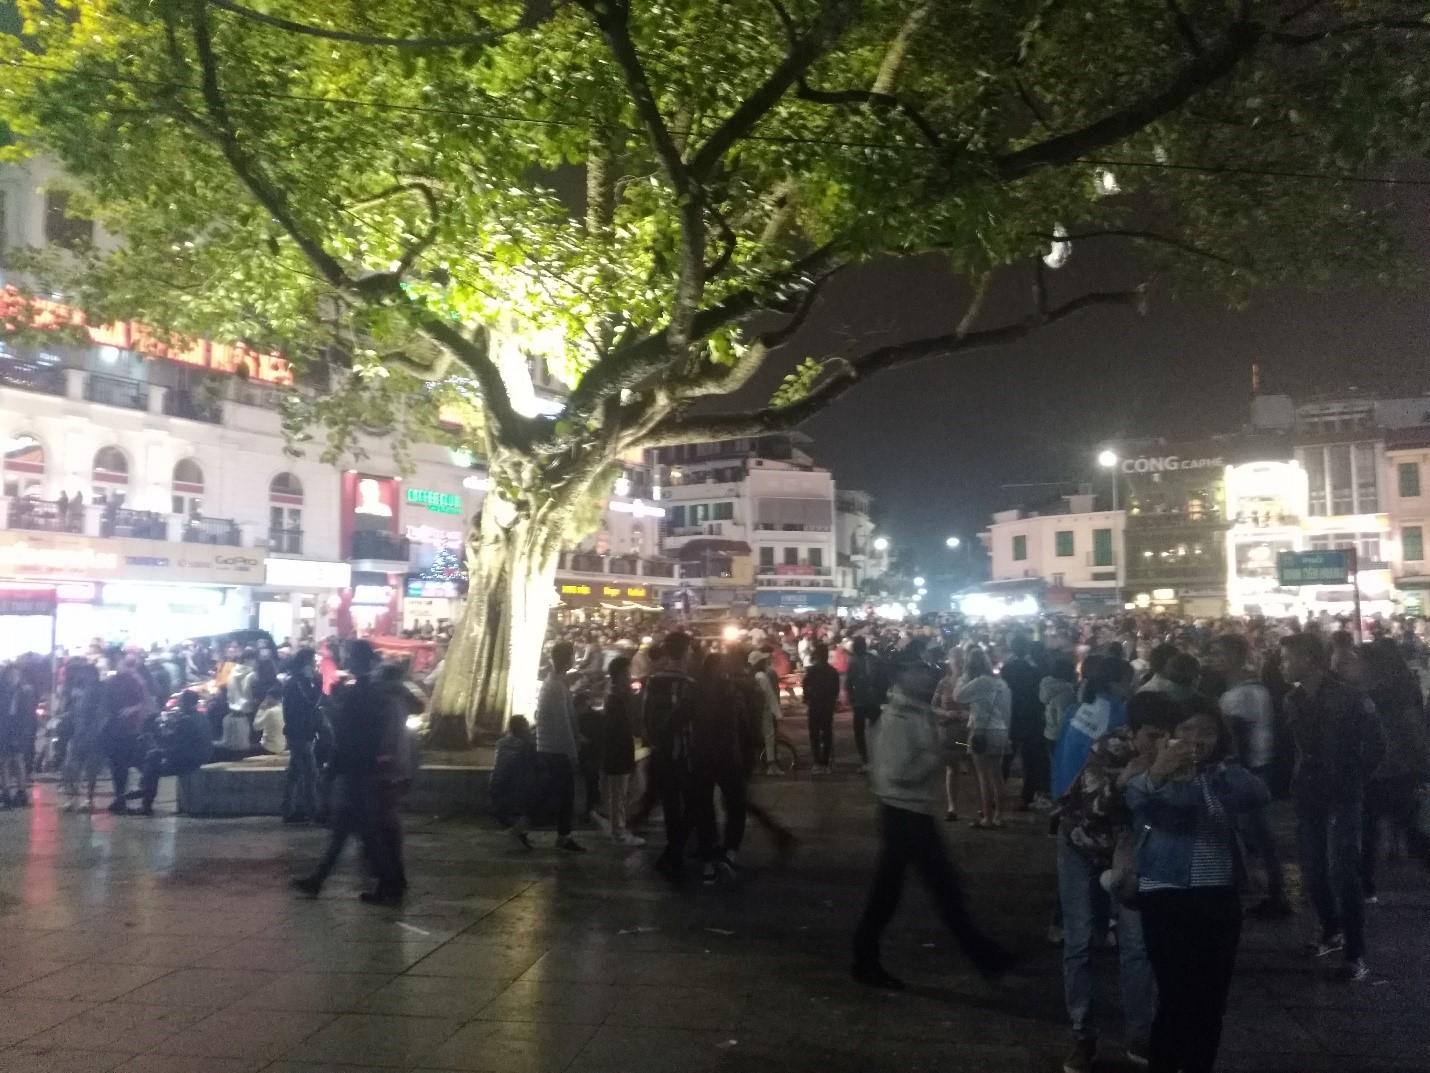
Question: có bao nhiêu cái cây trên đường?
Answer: có một cái cây trên đường